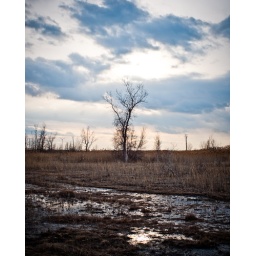
A bike in a field dreams of unconventionnal places